Arundhati (1967 film)

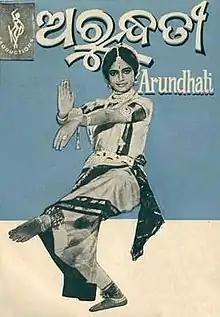
Poster

Arundhati is a 1967 Indian Oriya film directed by Prafulla Sengupta.